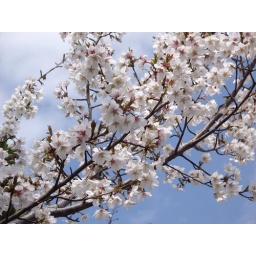
Cherry blossom in the blue sky